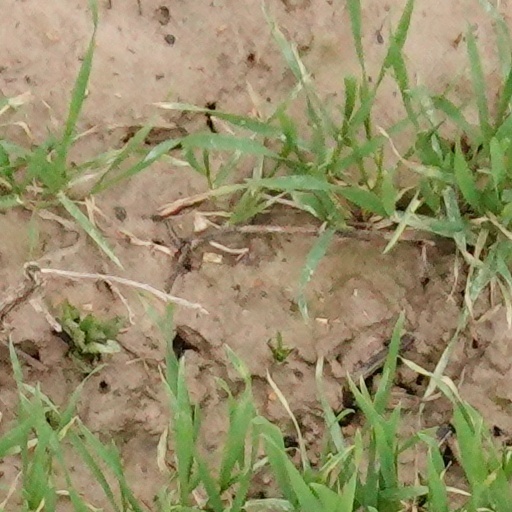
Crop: wheat